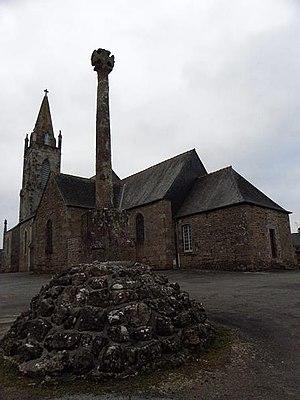
Chevet de l'église Saint-Samson de La Fontenelle (35).